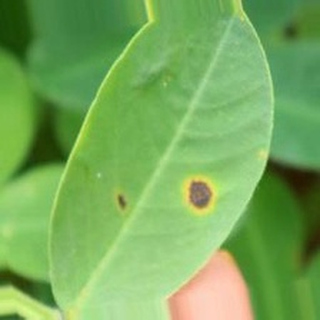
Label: groundnut_early_leaf_spot